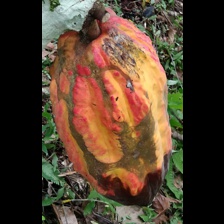
Label: phytophthora